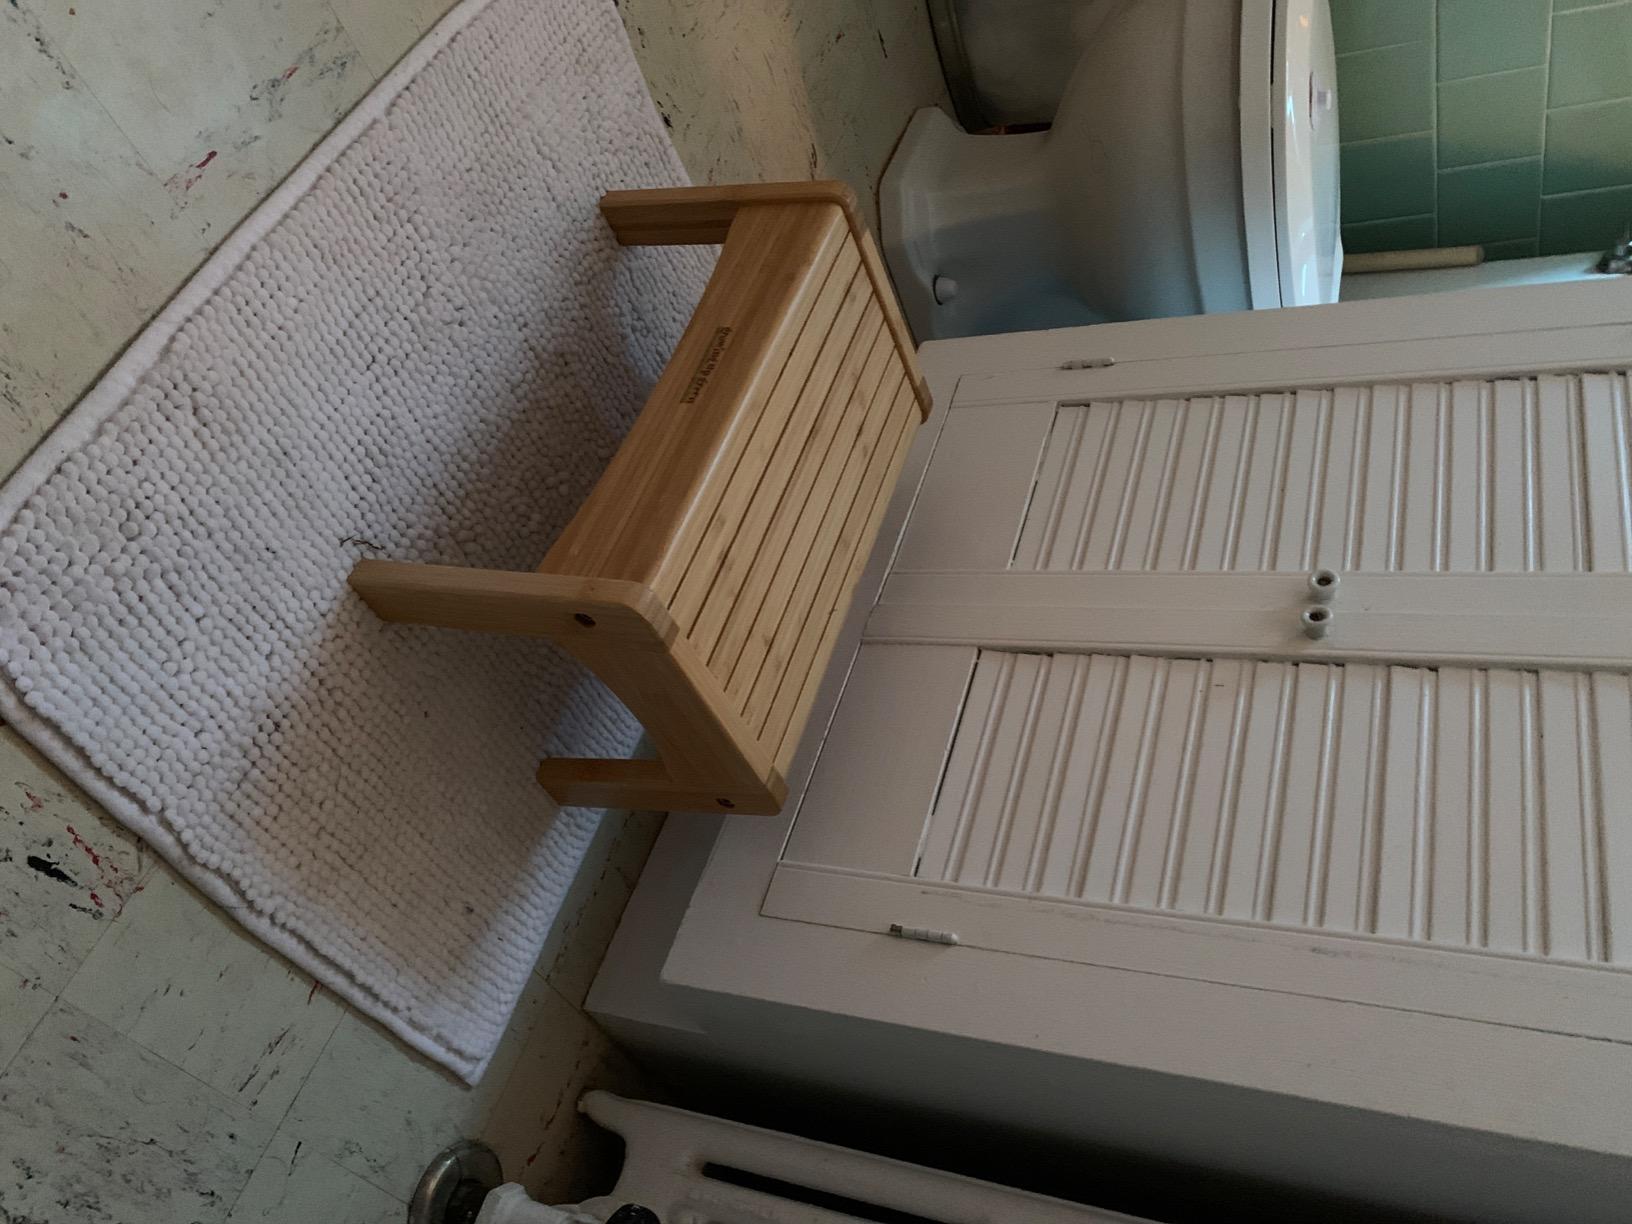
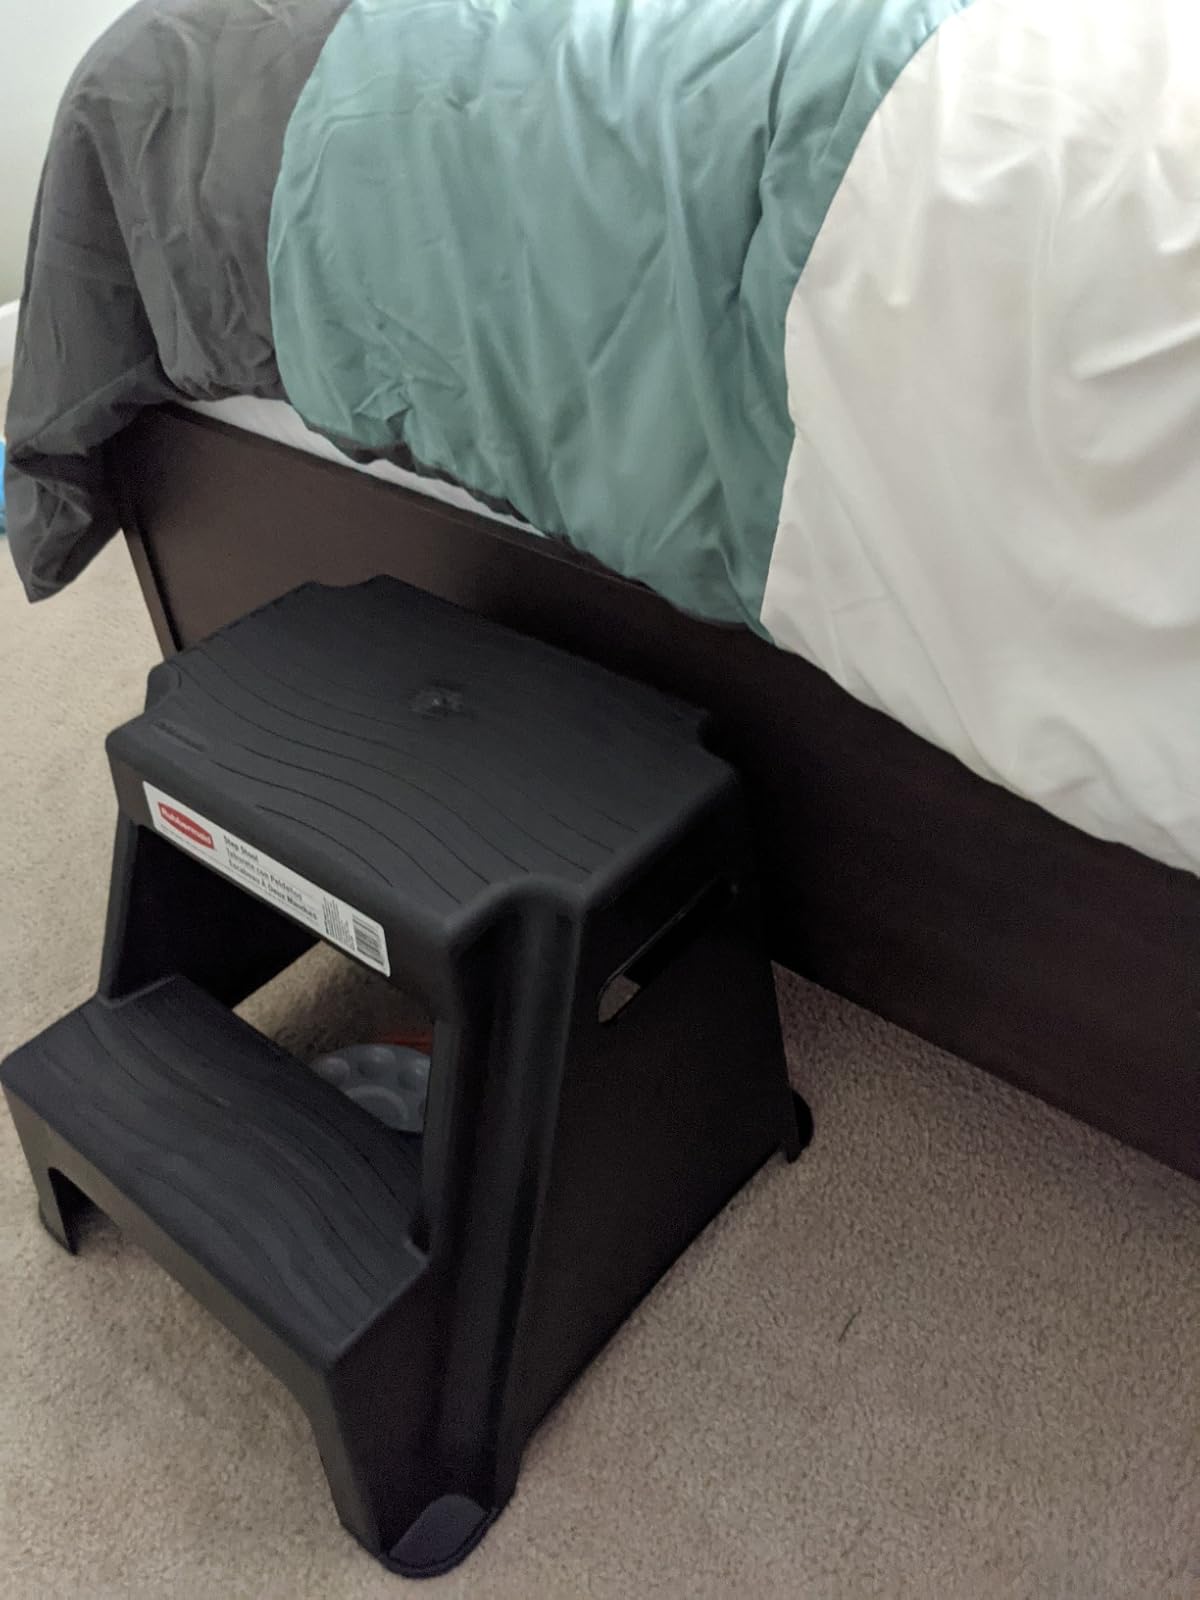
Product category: stool
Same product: no